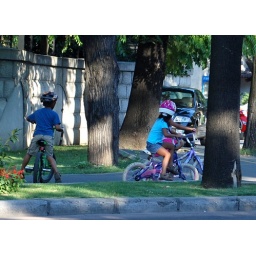
2 girls and a boy cycling in Bucharest